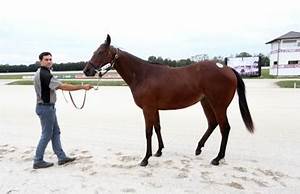
Label: horse